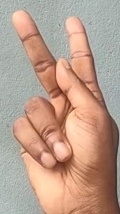
ASL sign: K